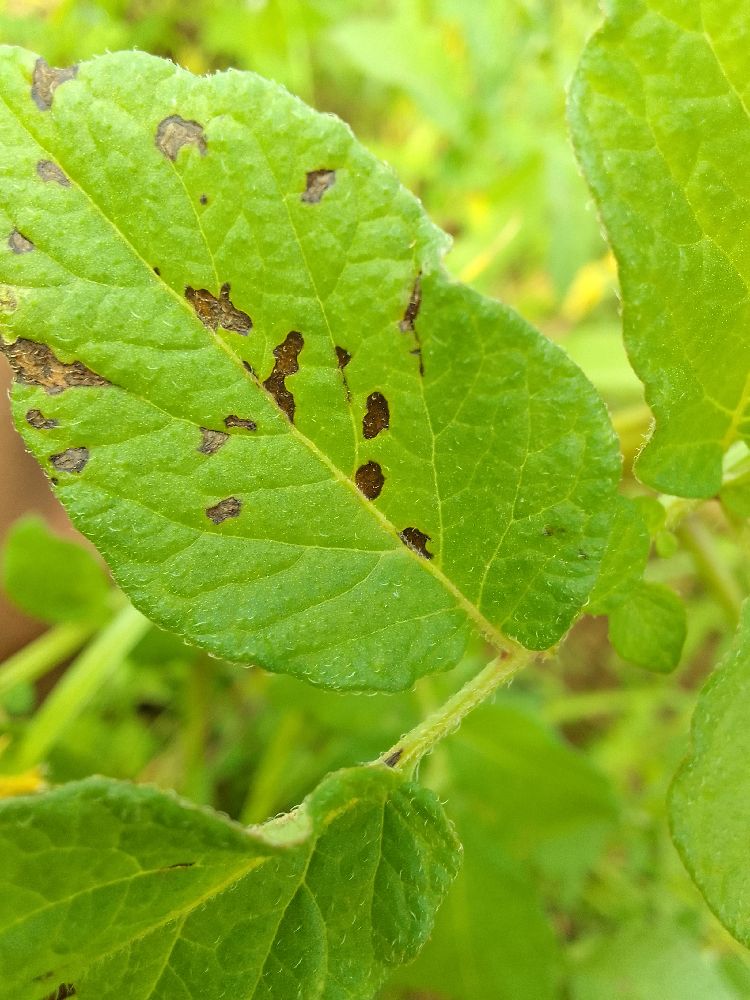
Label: Early blight